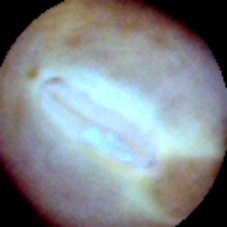
Label: Intact